Franc Škerlj

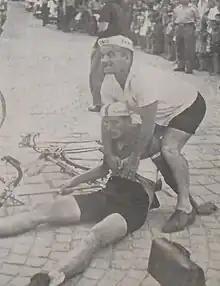
Franc Škerlj, circa 1962

Franc Škerlj (6 May 1941 – 3 May 2023) was a Yugoslav Slovenian cyclist. He competed in the team time trial at the 1968 Summer Olympics.